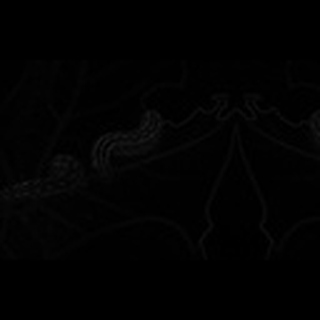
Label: cotton_army_worm